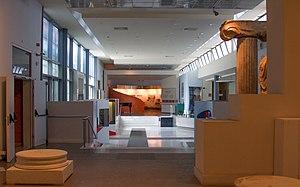
Le Musée archéologique de Thessalonique, situé à Thessalonique, dans la périphérie de Macédoine centrale, est l'un des plus importants musées archéologiques grecs. Il a été inauguré en 1962, lors des festivités du 50ᵉ anniversaire de la conquête de Thessalonique pendant les guerres balkaniques.